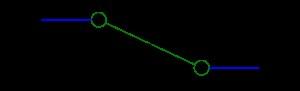
La cinématique graphique désigne les méthodes graphiques de résolution de problèmes cinématiques. Ce sont des méthodes